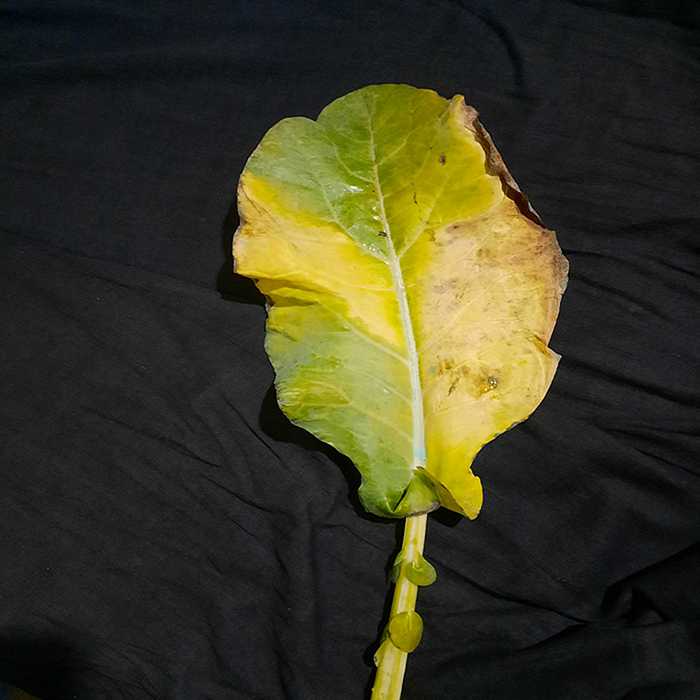
Plant: Cauliflower
Label: Black Rot